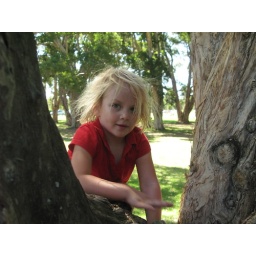
little monkey in tree